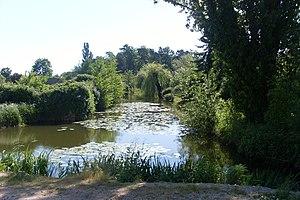
Le Mable à Richelieu
La Mable est une rivière française des deux départements d'Indre-et-Loire et de la Vienne, dans les deux régions Centre-Val de Loire et Nouvelle-Aquitaine, et un affluent gauche de la Veude, c'est-à-dire un sous-affluent de la Loire, par la Vienne.